Romeosaurus

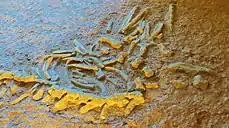
"R. fumanensis" skeleton

The genus is named after the character Romeo in William Shakespeare's "Romeo and Juliet", due to the proximity of the locations of the fossils to Verona, where they play is set. "R. sorbinii" is named after Lorenzo Sorbini, an Italian paleontologist, whilst "R. fumanensis" is named after Fumane, a "comune" in the Province of Verona.